Verkehrs-Aktiengesellschaft Nürnberg

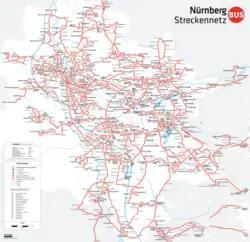
Nuremberg Bus Network

As of 2016, VAG operated 59 bus lines throughout Nuremberg. In addition to covering most areas within the city, 16 of the busses continue into neighboring areas including Fürth, Erlangen, and Schwabach. The city has designed many of the bus routes, and especially the Ring Lines, to feed commuters into other modes of public transportation such as streetcars, S-Bahn, and subway.